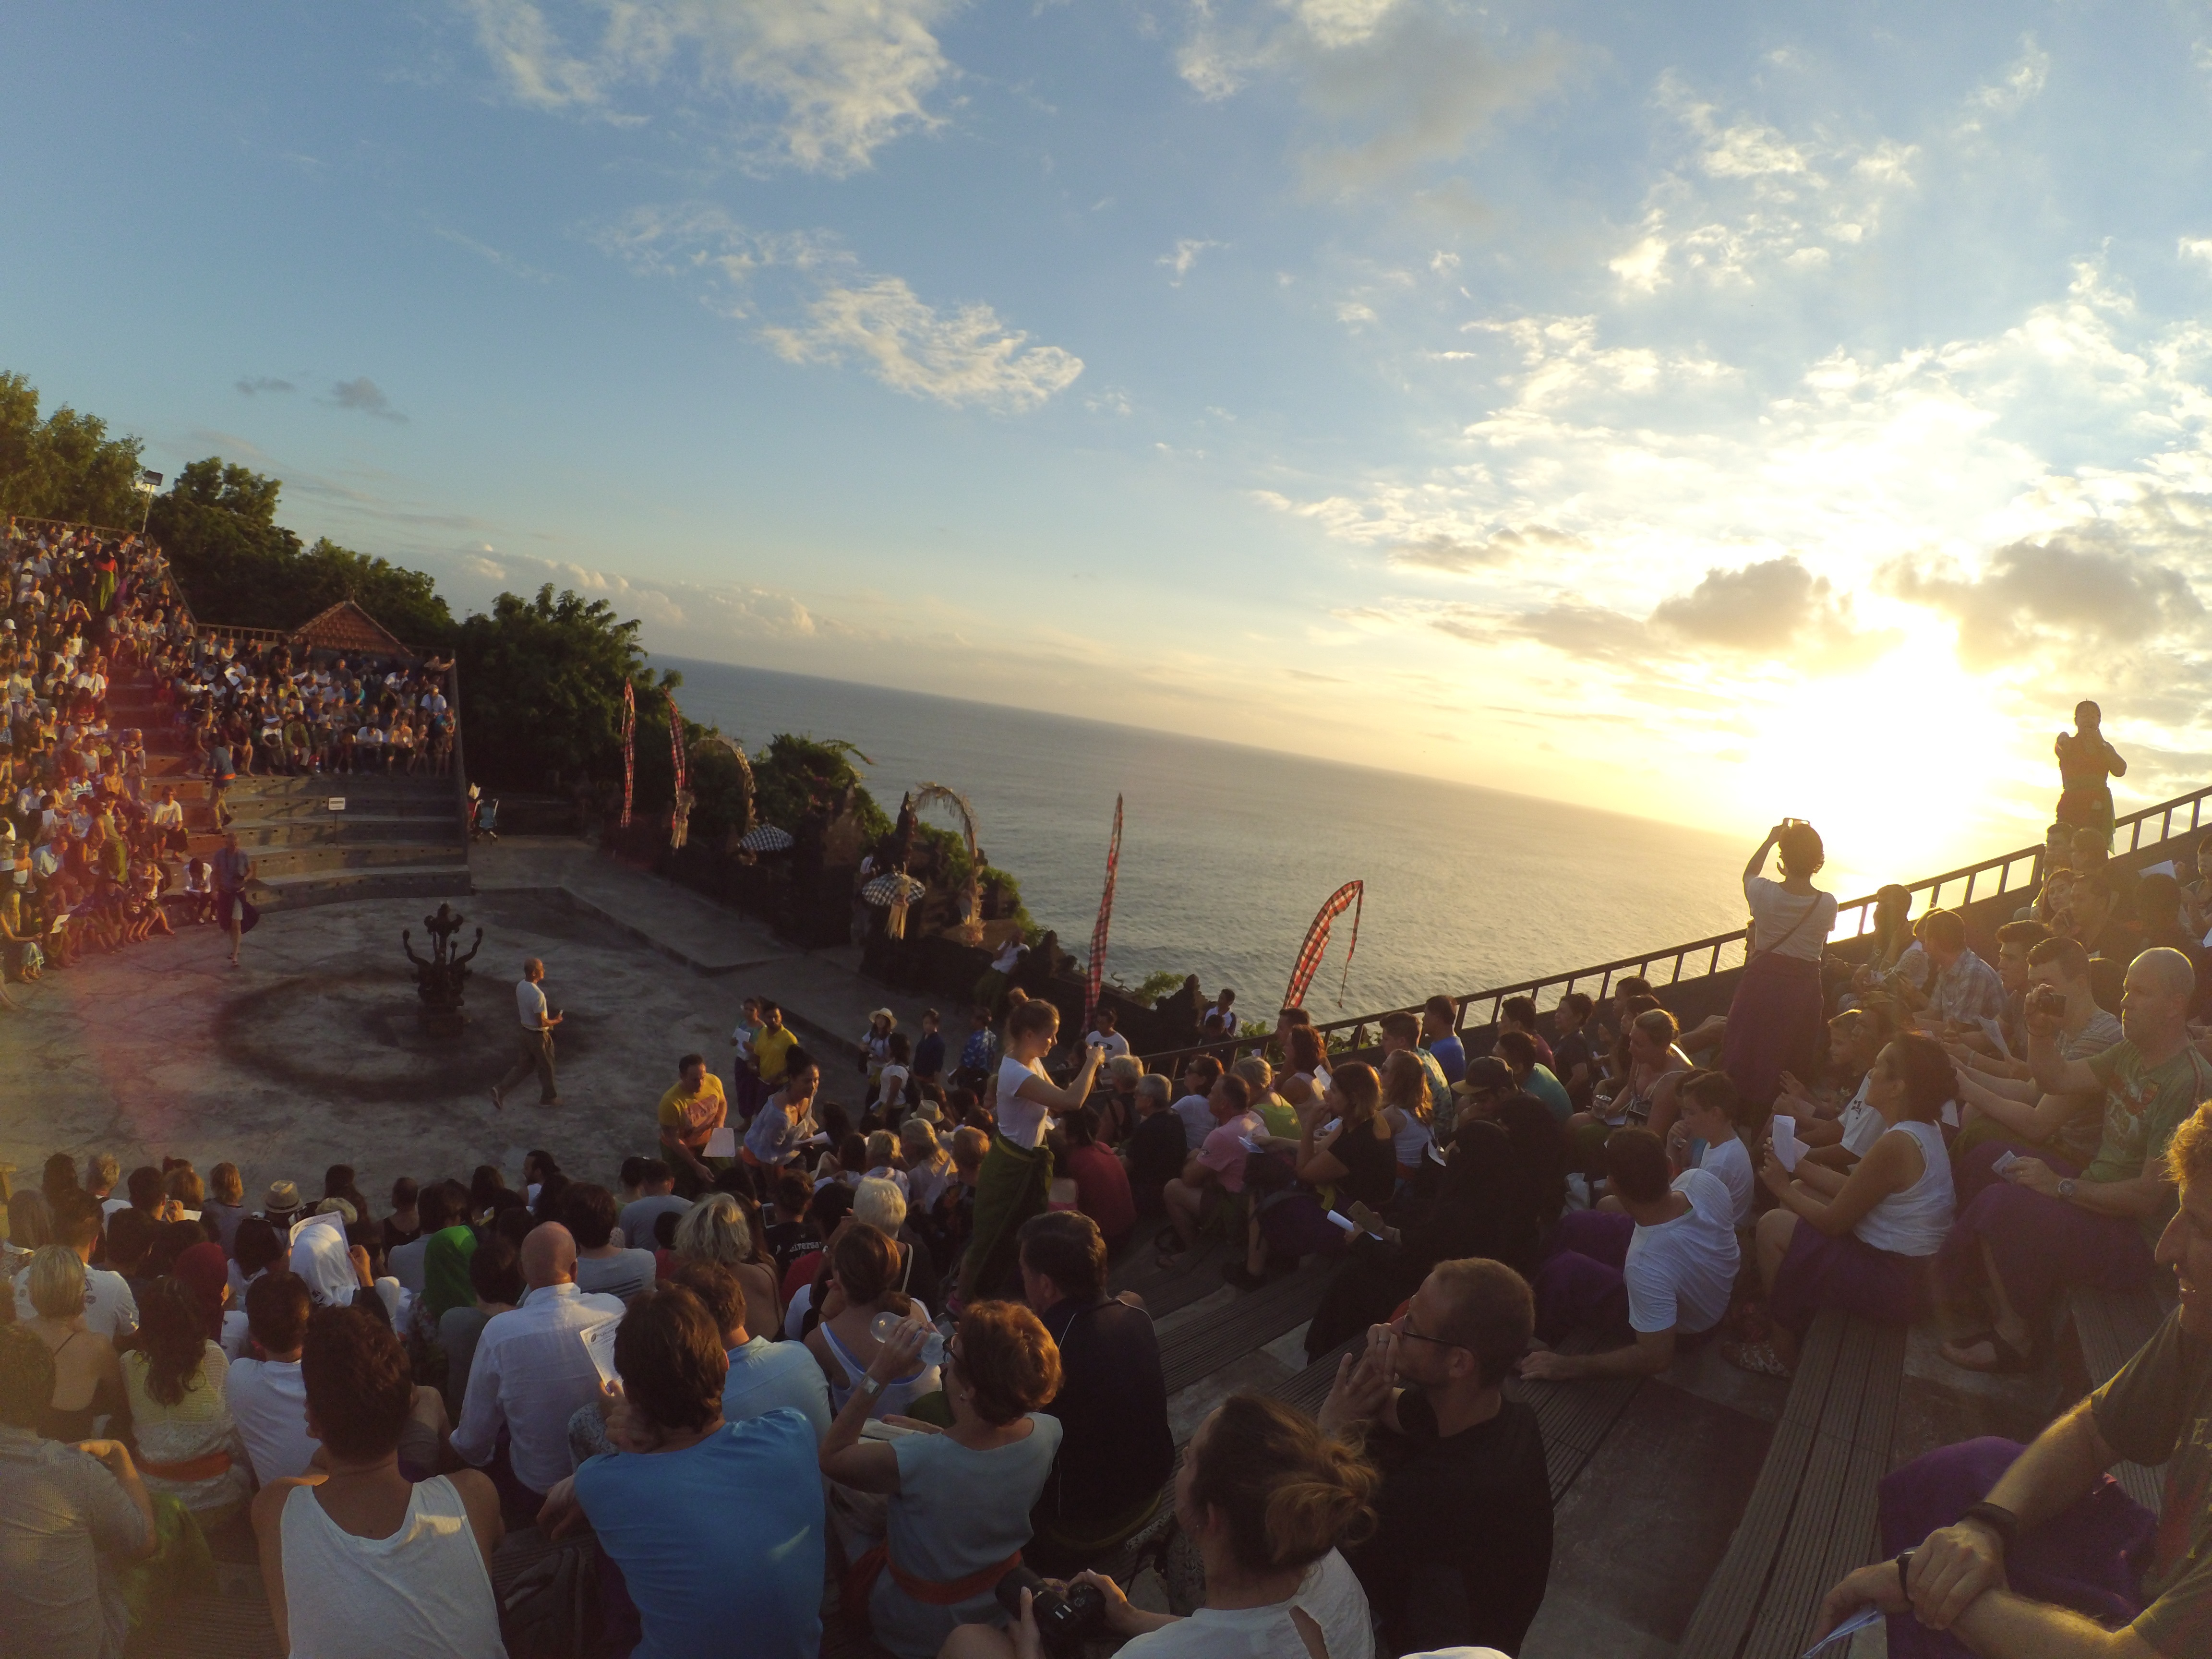
people, crowd, evening, tourism